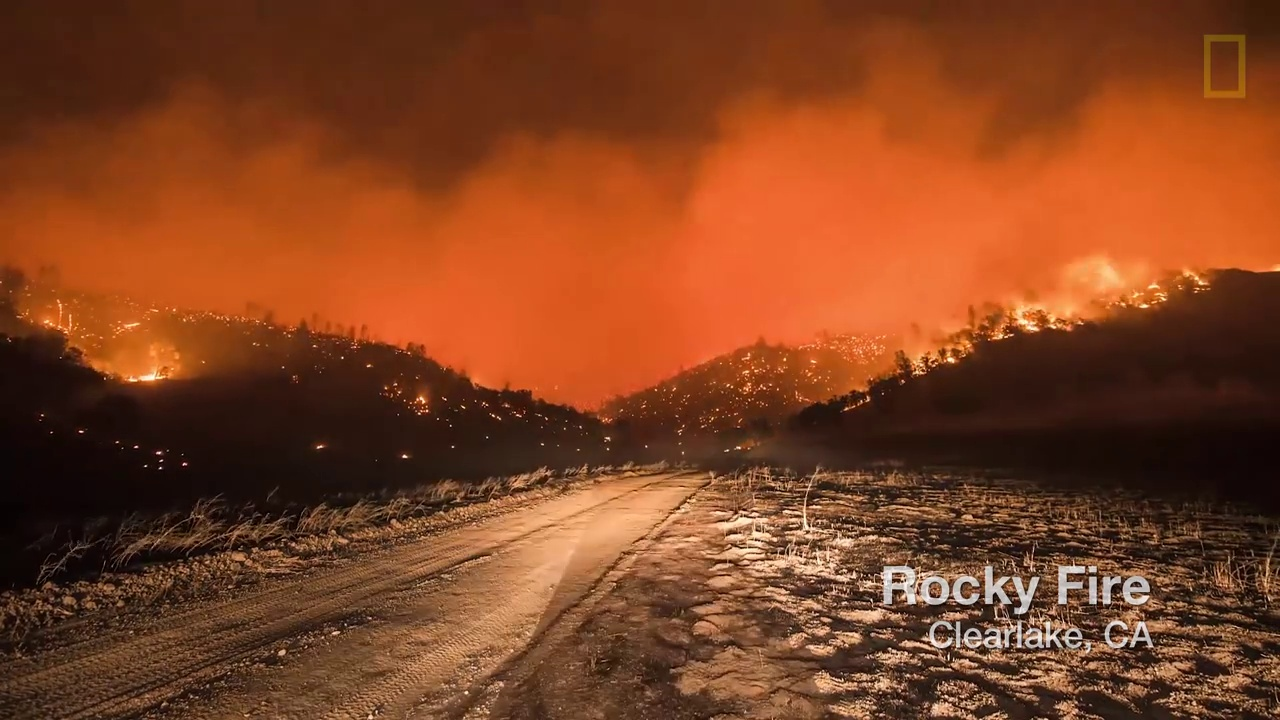
Fire: yes
Smoke: yes